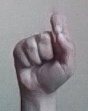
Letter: fa